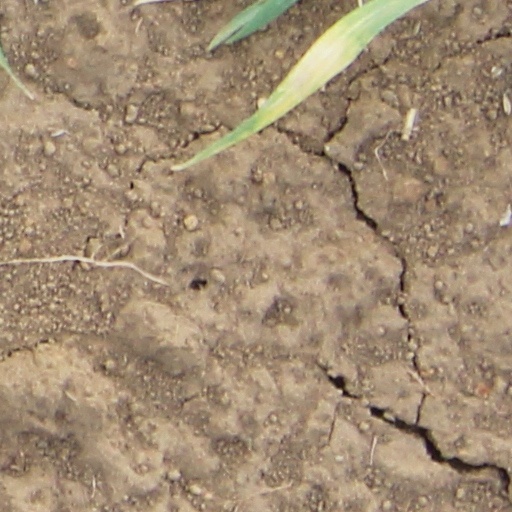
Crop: wheat